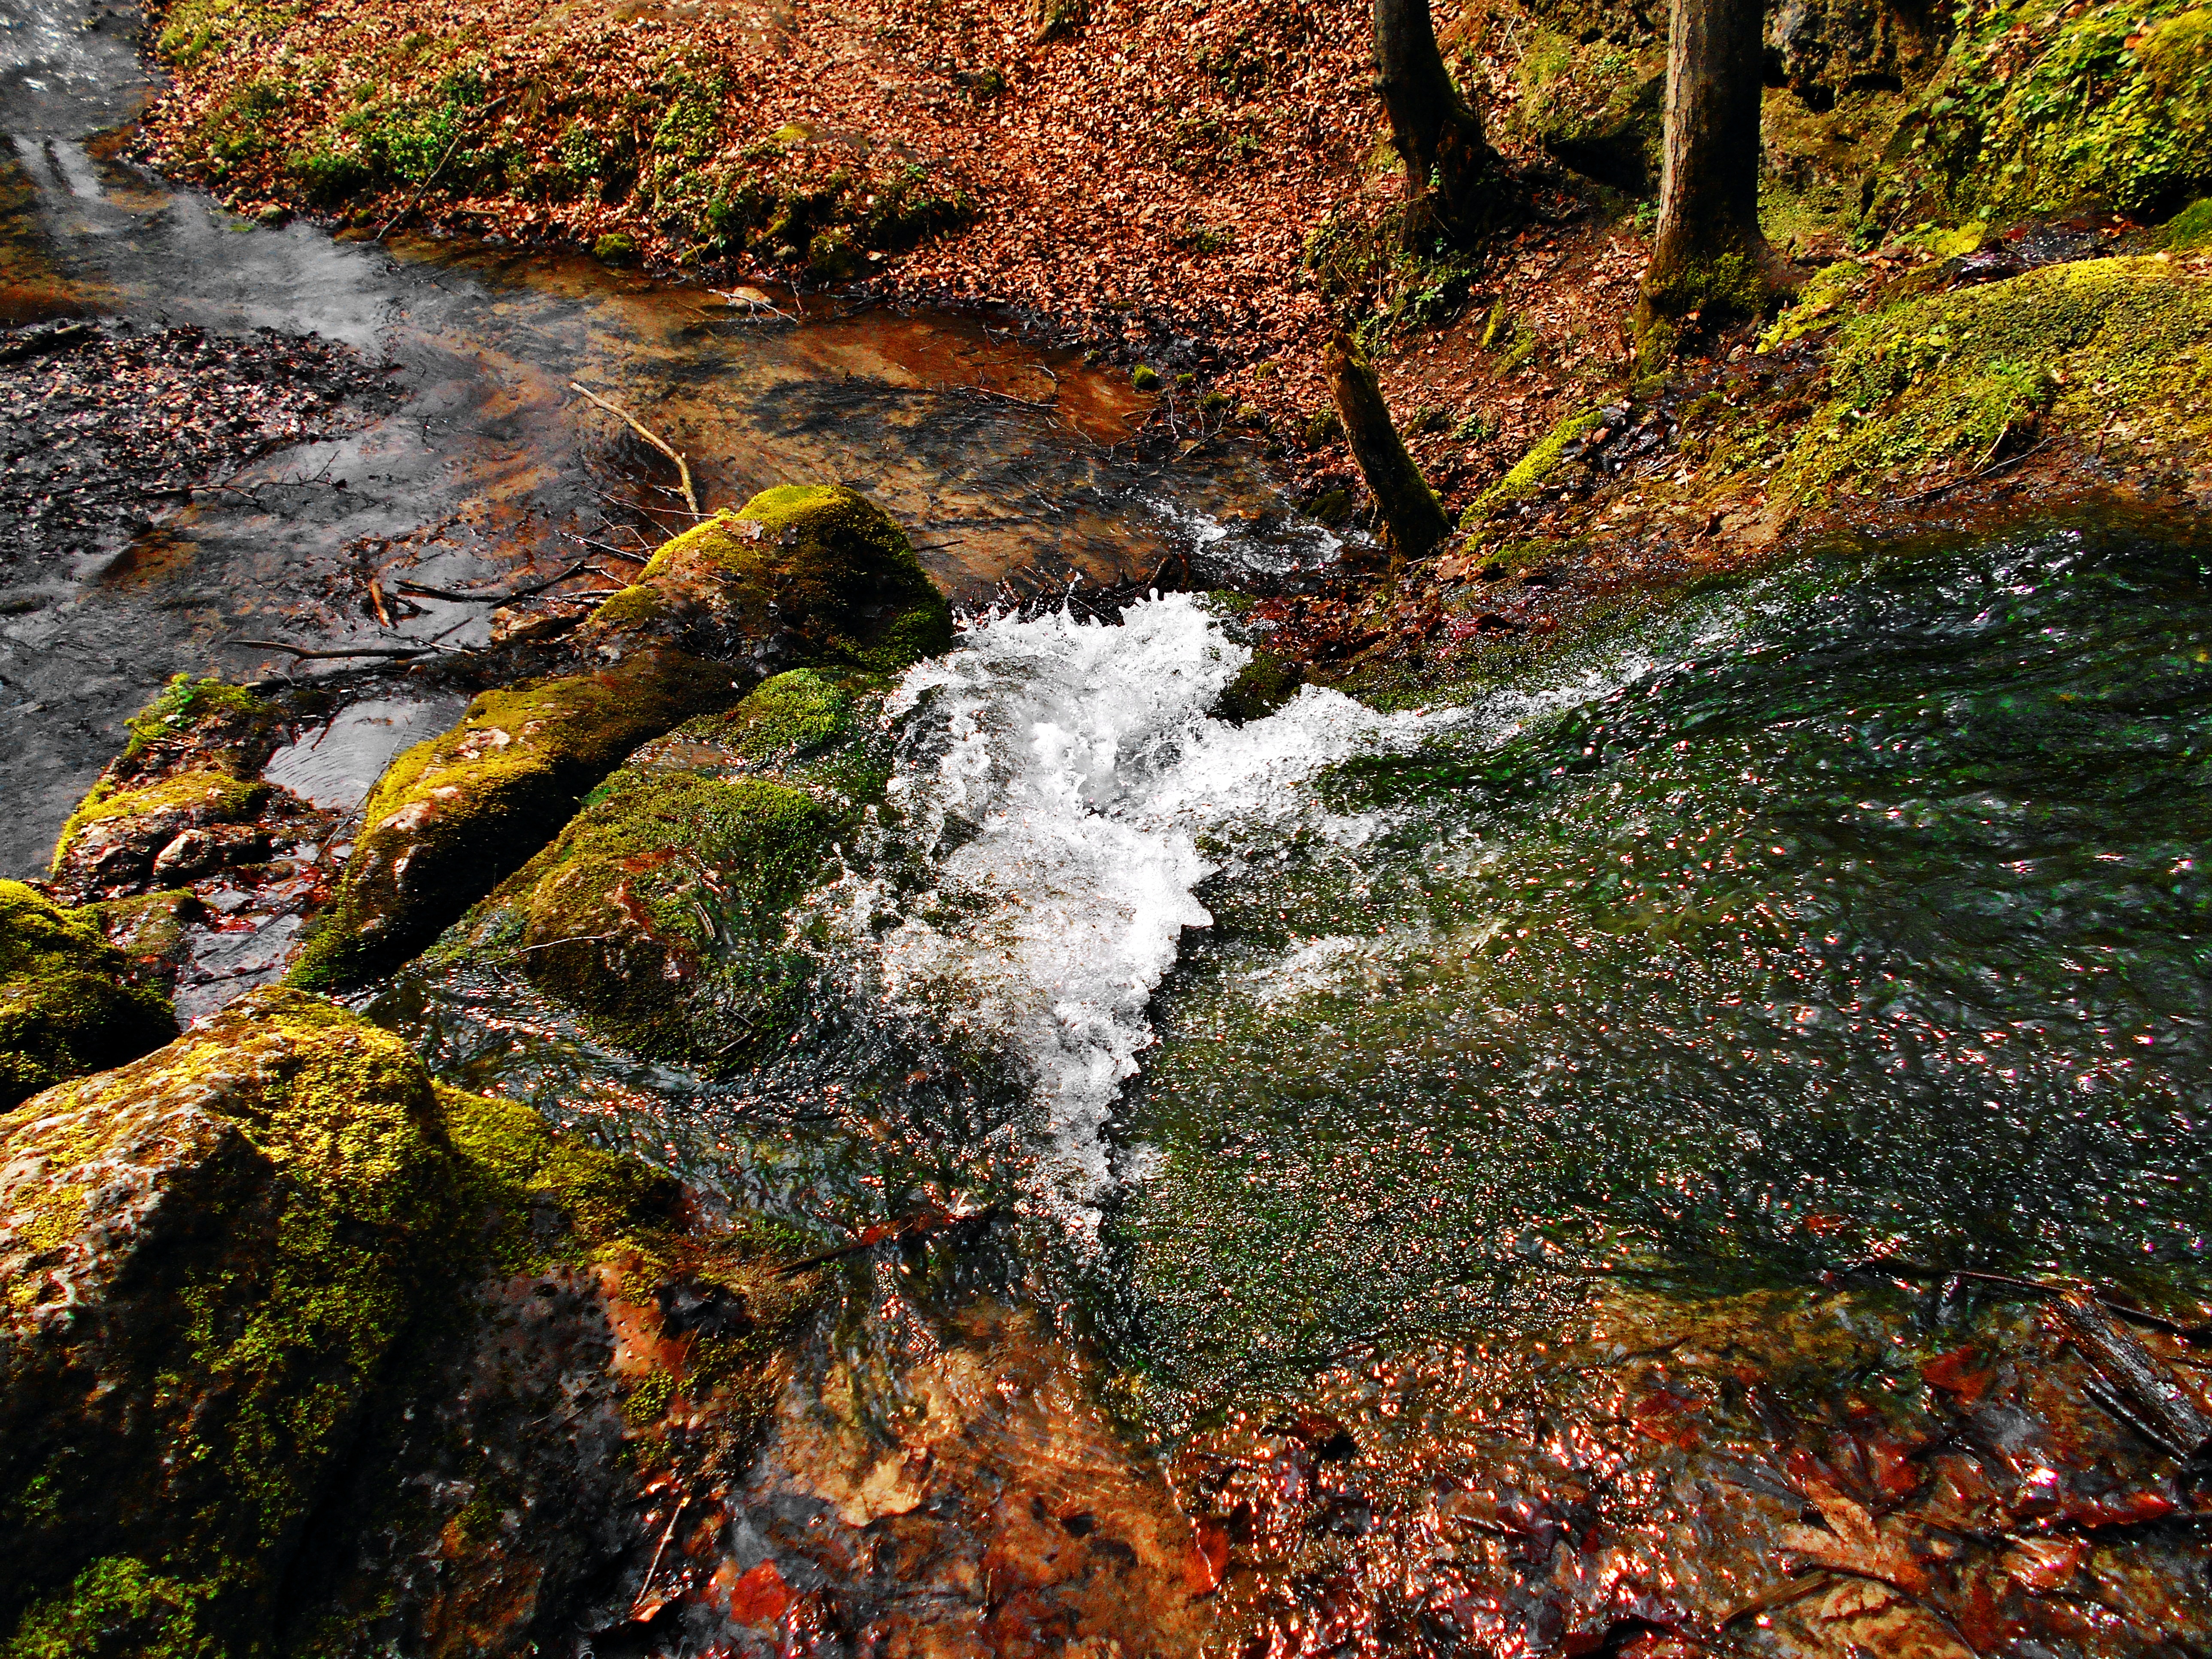
landscape, tree, water, nature, forest, rock, waterfall, wilderness, plant, leaf, river, stream, green, reflection, autumn, season, deciduous, torrent, woodland, water feature, the stones, valleys near cracow, the brook, valley b dkowska, woody plant